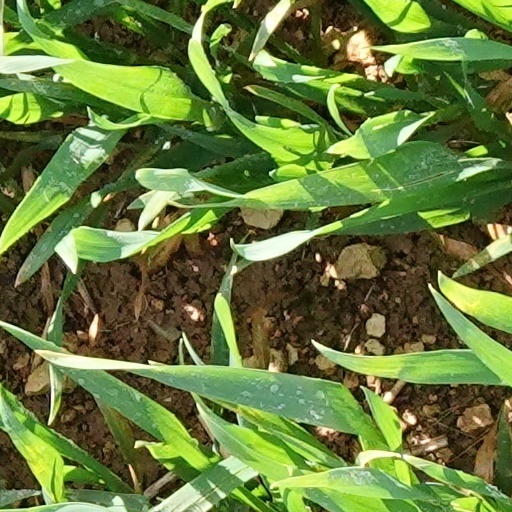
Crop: wheat